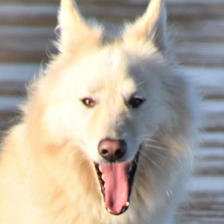
Label: animals